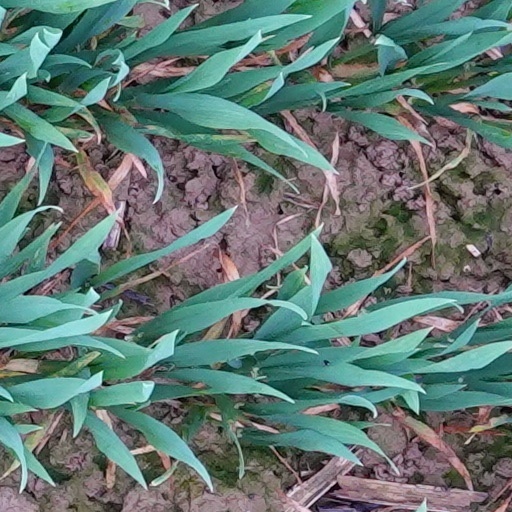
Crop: wheat